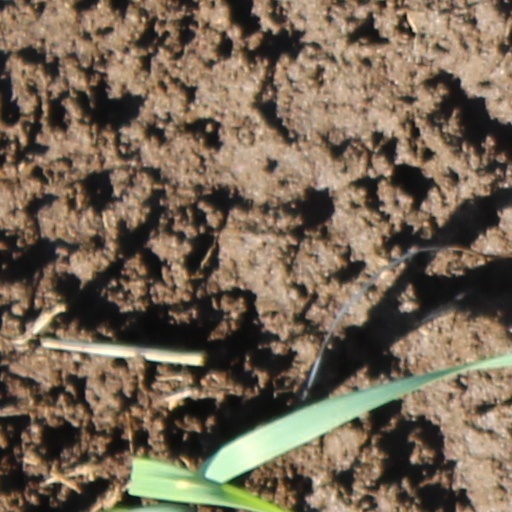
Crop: wheat